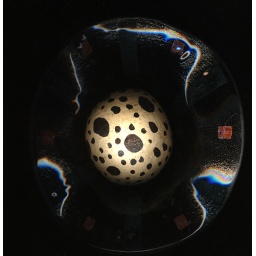
Monkey ball in a bowl